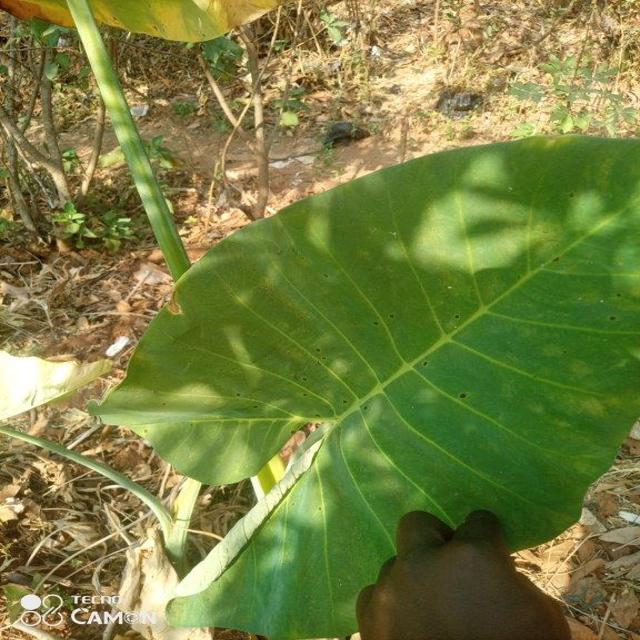
Label: Healthy